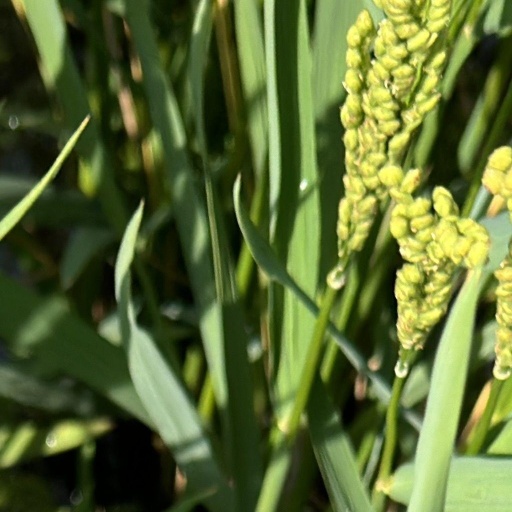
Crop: rice